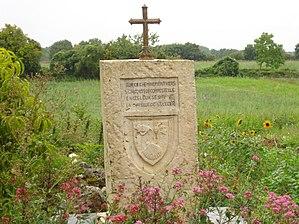
La borne de Saint-Léger présente sur l'emplacement d'une ancienne chapelle dans la commune de Saint-Mandé-sur-Brédoire.
Saint-Mandé-sur-Brédoire est une commune du sud-ouest de la France, située dans le département de la Charente-Maritime.